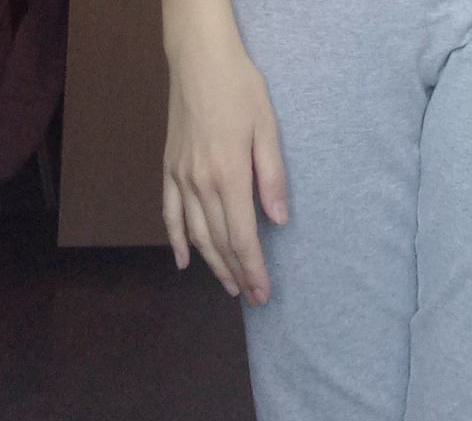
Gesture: no_gesture